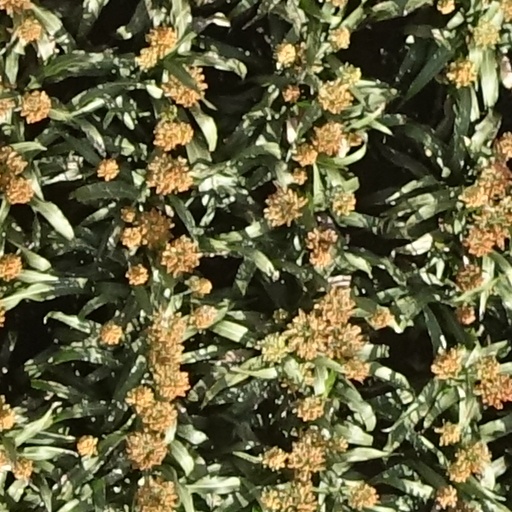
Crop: sorghum